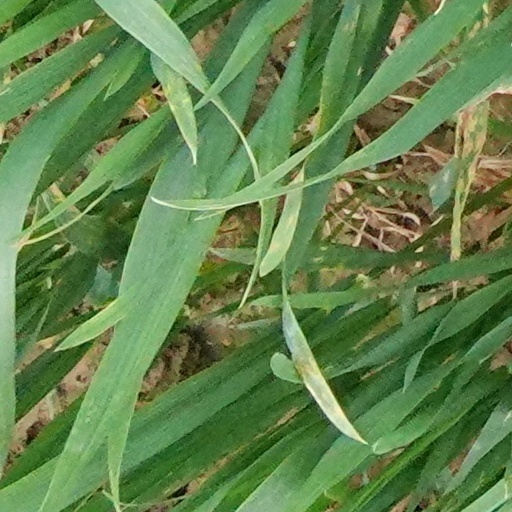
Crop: wheat